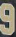
Number: 9